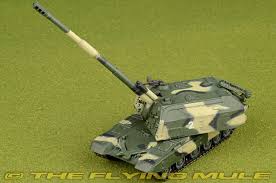
Label: Self Propelled Artillery